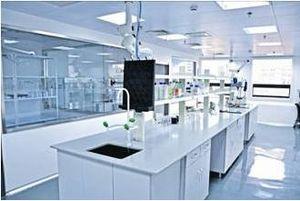
laboratoires R&amp
SCHOBRUNN est une société chinoise spécialisé dans les produits capillaires.